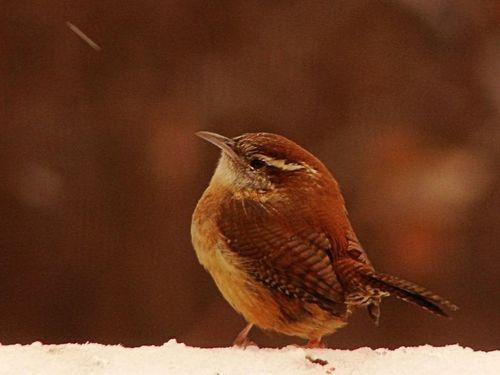
A photo of a carolina wren